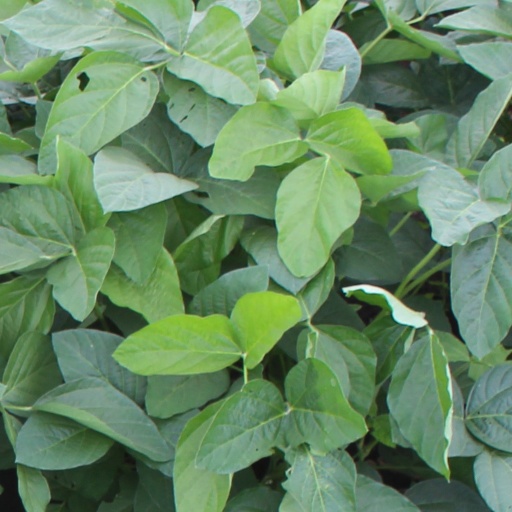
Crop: soybean